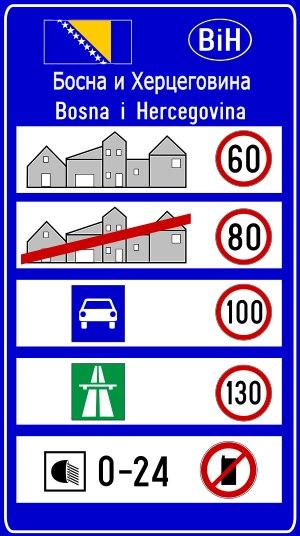
En Bosnie-Herzégovine, la vitesse est limitée à :